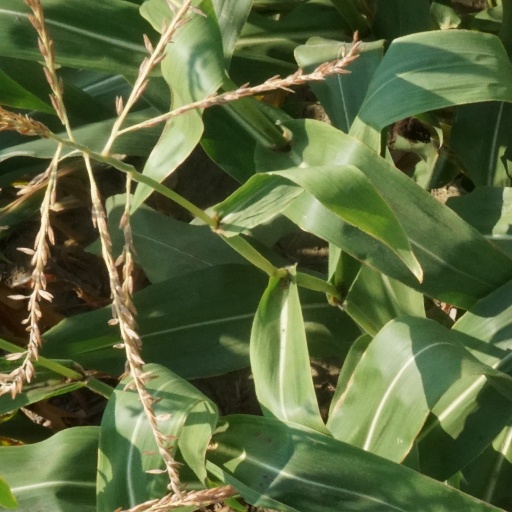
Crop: maize; corn